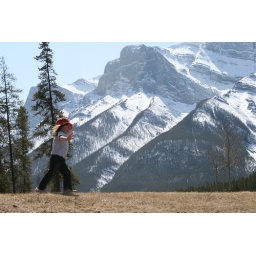
flying in the mountains